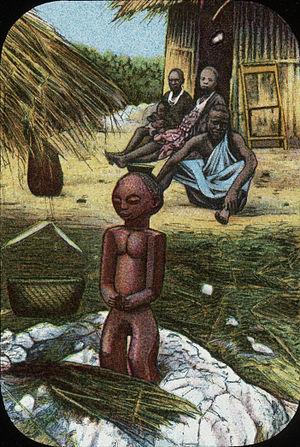
Le fétichisme désigne, au sens propre, l'adoration des fétiches. Le terme provient étymologiquement de feitiço, nom donné par les Portugais aux objets du culte des populations d'Afrique durant leur colonisation d'une partie du continent, terme lui-même dérivé du latin facticius. Dès le XVIIIᵉ siècle, cette notion est reprise en anthropologie puis en philosophie sur la question de la croyance et de l'objet de la religion. Le terme est employé pour la première fois par le Président des Brosses en 1760 : le culte de certains objets terrestres et matériels appelés fétiches... et que pour cette raison j'appellerai fétichisme.